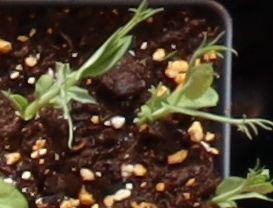
Label: Field Pea